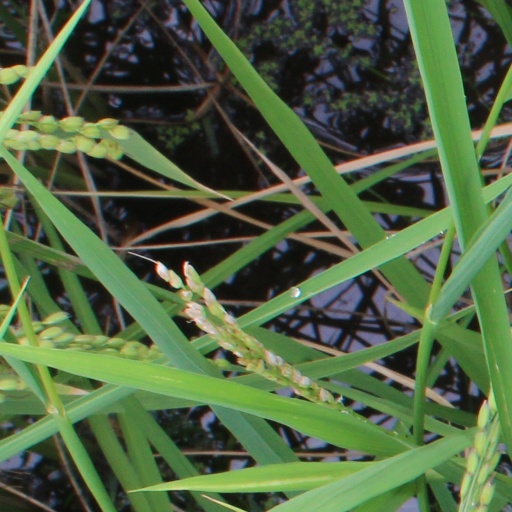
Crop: rice